Natural Lands

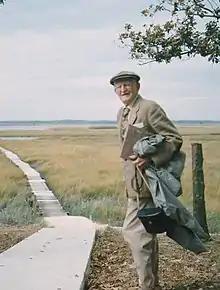
Natural Lands' founder Allston Jenkins

Natural Lands was founded in 1953 as the Philadelphia Conservationists, Inc., by a group of birdwatchers who wanted to protect what is now the John Heinz National Wildlife Refuge, a tidal freshwater marsh in Tinicum Township, Pennsylvania. Led by Allston Jenkins, a local accountant who was new to birding when he founded the organization, The Philadelphia Conservationists achieved their goal of protecting the Tinicum Marsh from being filled with sediment dredged from nearby waterways by the following year. Allston Jenkins (1903-1994) became Natural Lands' first president and executive director, and was an active member within the organization until his death.